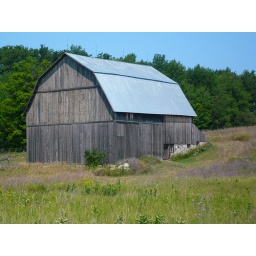
Another barn in a field of knapweed